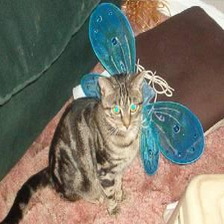
Species: cat
Breed: Egyptian Mau